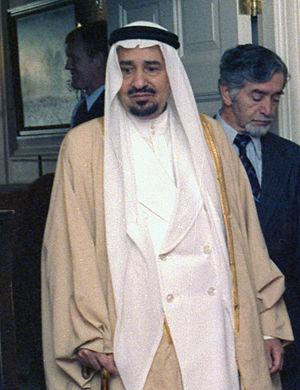
Khaled ben Abdelaziz Al Saoud, fils d'Abdelaziz Al Saoud, le fondateur de la dynastie saoudienne, et d'al-Jawhara bint Musaid Al Jiluwi a été roi d'Arabie saoudite de 1975 à 1982.
Le président du Conseil des ministres ou Premier ministre d'Arabie saoudite est le chef de gouvernement de ce pays. Il préside le Conseil des ministres d'Arabie saoudite.